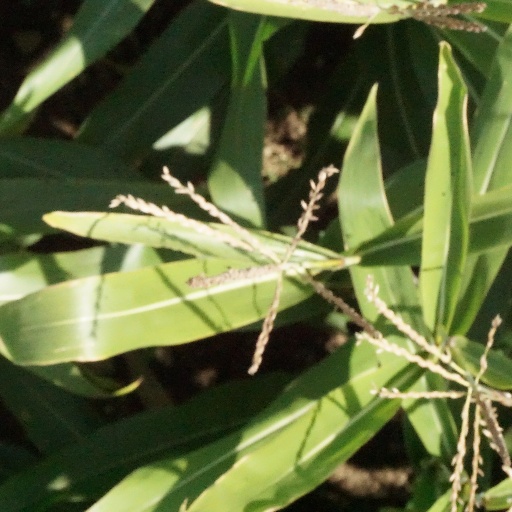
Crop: maize; corn